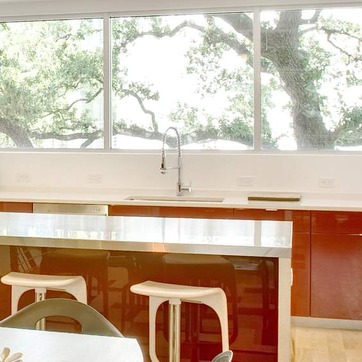
Material: metal